Jacob Corneliszoon van Neck

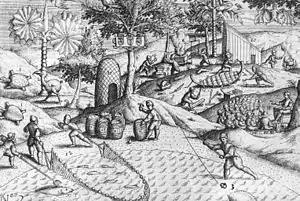
Illustration from van Neck's "Het Tweede Boeck" showing Dutch activities on the shore of Mauritius, as well as the first published depiction of a dodo bird, above left

Following the success of the first Dutch expedition to Indonesia in 1597, Van Neck was chosen to lead a second expedition in 1598, with the purpose of bringing back various spices. In May 1598, he left the port of Texel with eight vessels under his command. He was accompanied by Vice-Admiral Wybrand van Warwyck and noted polar explorer Jacob van Heemskerk. Following sailing directions written by Petrus Plancius, they made excellent progress, reaching the Cape of Good Hope in only three months.